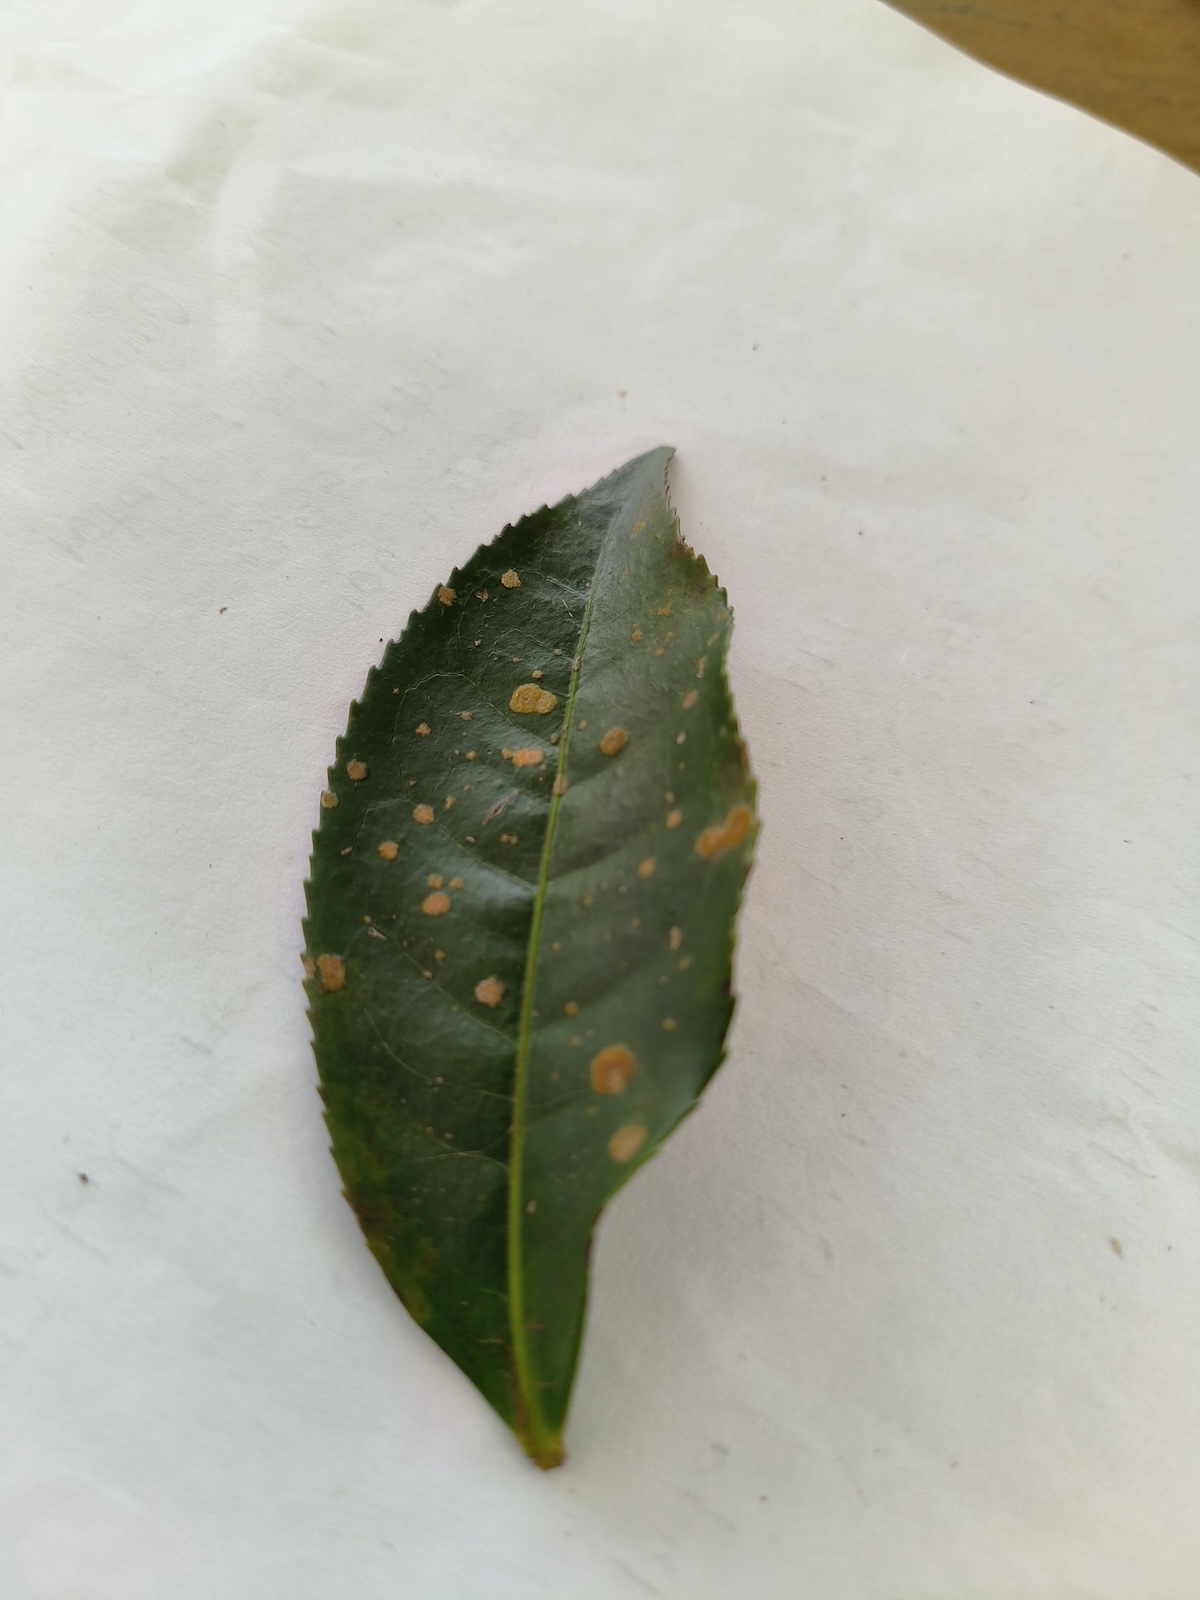
Label: Tea algal leaf spot